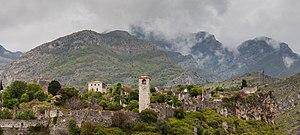
Stari Bar est un village du sud du Monténégro, dans la municipalité de Bar. C'est aussi à Stari Bar que l'on trouve l'ancien emplacement de la ville de Bar qui se nommait à l'époque Antivari.